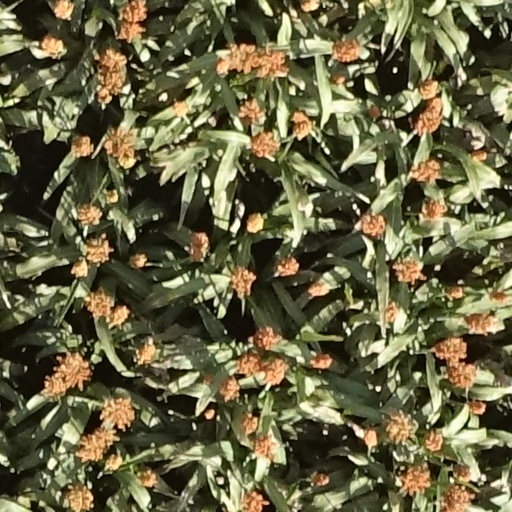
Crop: sorghum